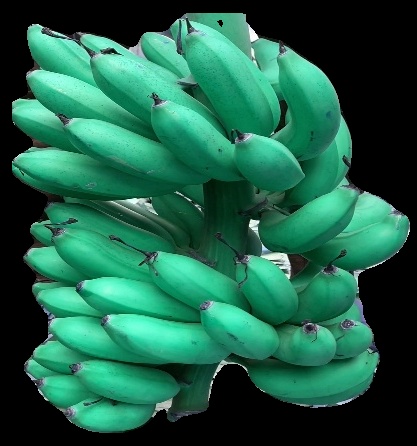
Variety: rasbale
Grade: grade1